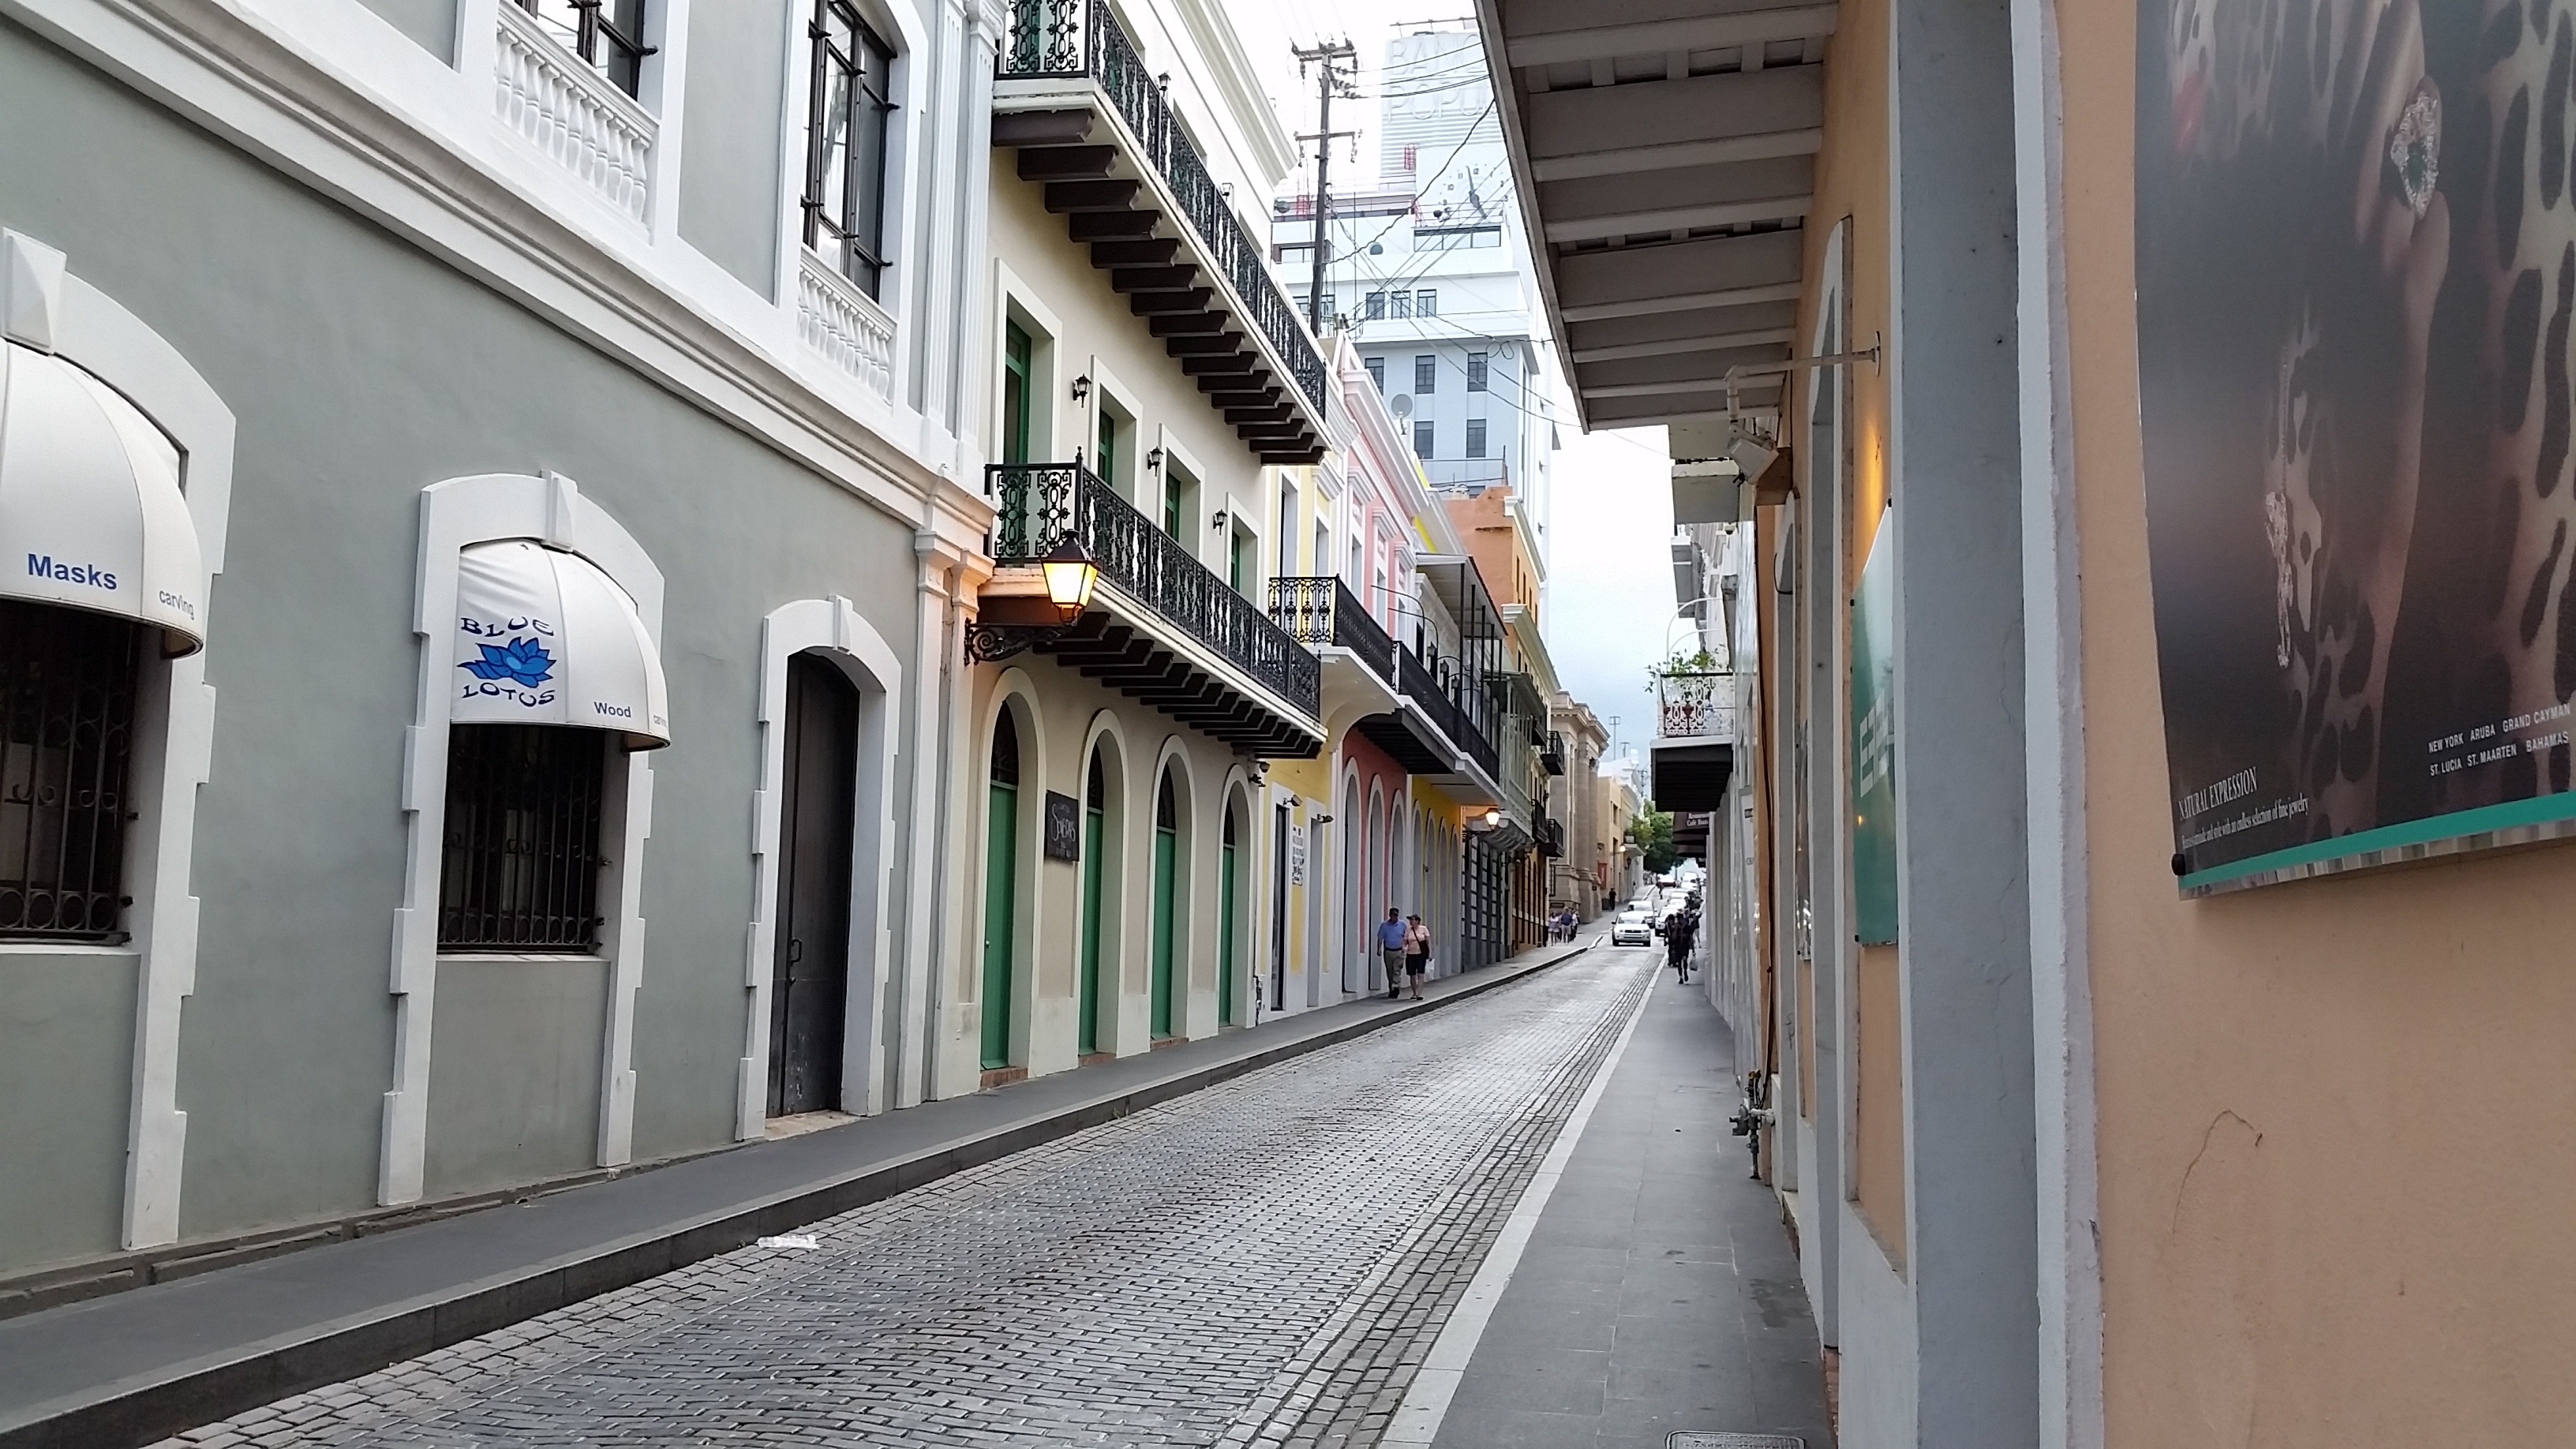
architecture, road, street, cobblestone, city, transport, vehicle, facade, lane, public transport, infrastructure, neighbourhood, san juan, quite, urban area